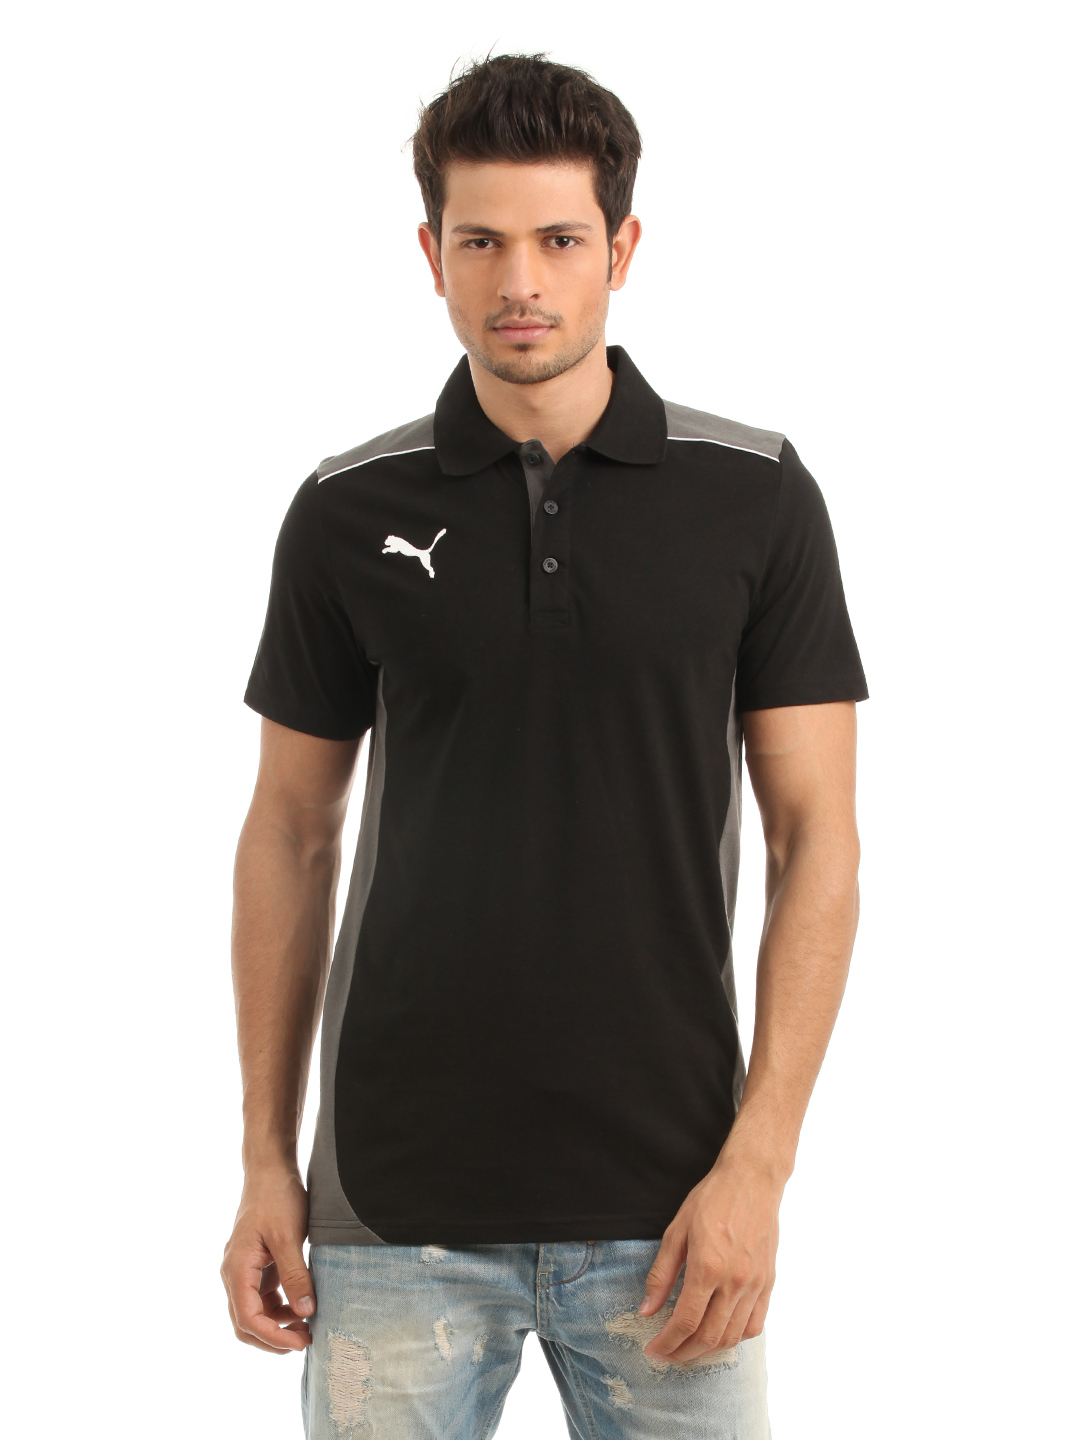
Puma Men Black Polo Neck T-shirt
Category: Apparel / Topwear / Tshirts
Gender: Men
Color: Black
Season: Summer 2012
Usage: Casual